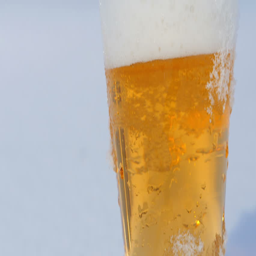
pour the beer into fiercely cold beer mug